Hu Yaobang

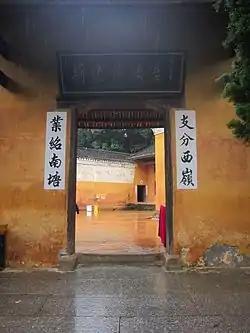
Hu Yaobang's Former Residence

After Hu's funeral, his body was cremated, and his ashes were buried in Babaoshan. Hu's wife, Li Zhao, was unhappy with the location of Hu's grave, and successfully petitioned the government to move Hu's remains to a more suitable site. Eventually Hu's remains were moved to a large mausoleum in Gongqingcheng (a county-level city under the jurisdiction of Jiujiang), a city that Hu had helped found in 1955. Hu's mausoleum is arguably the most impressive tomb of any senior CCP leader.